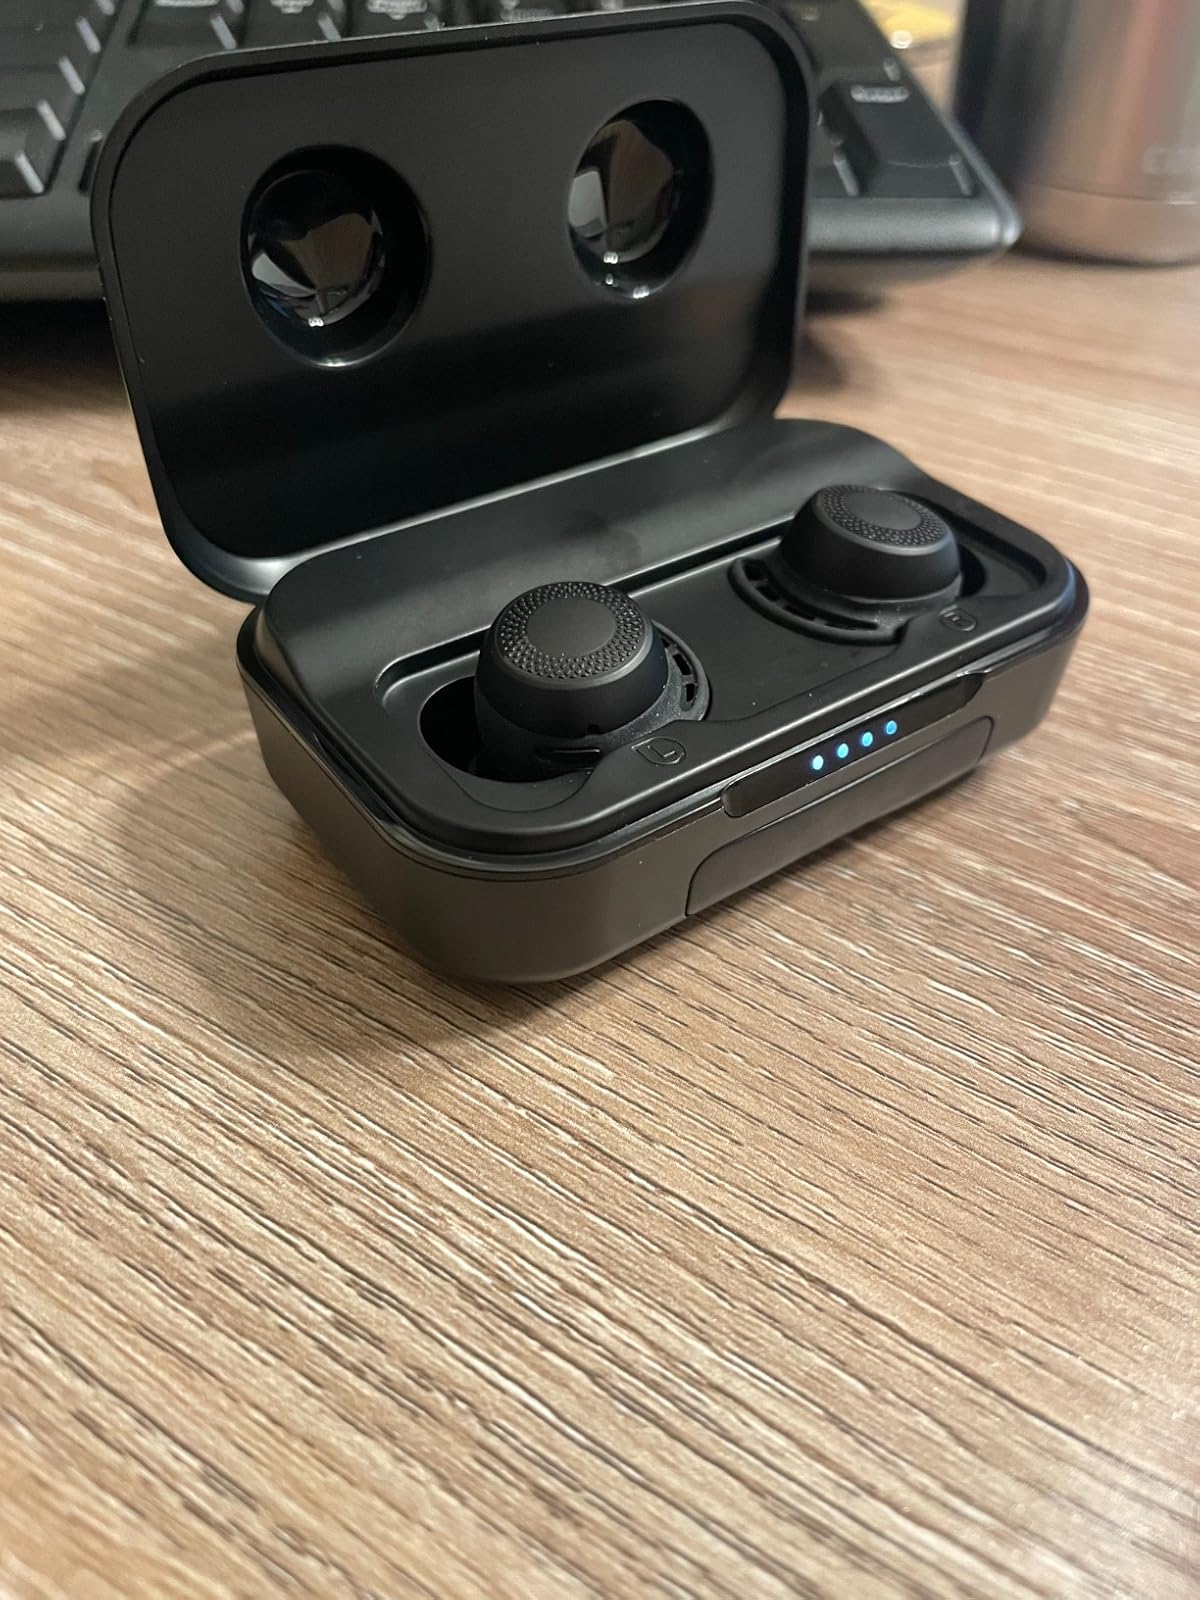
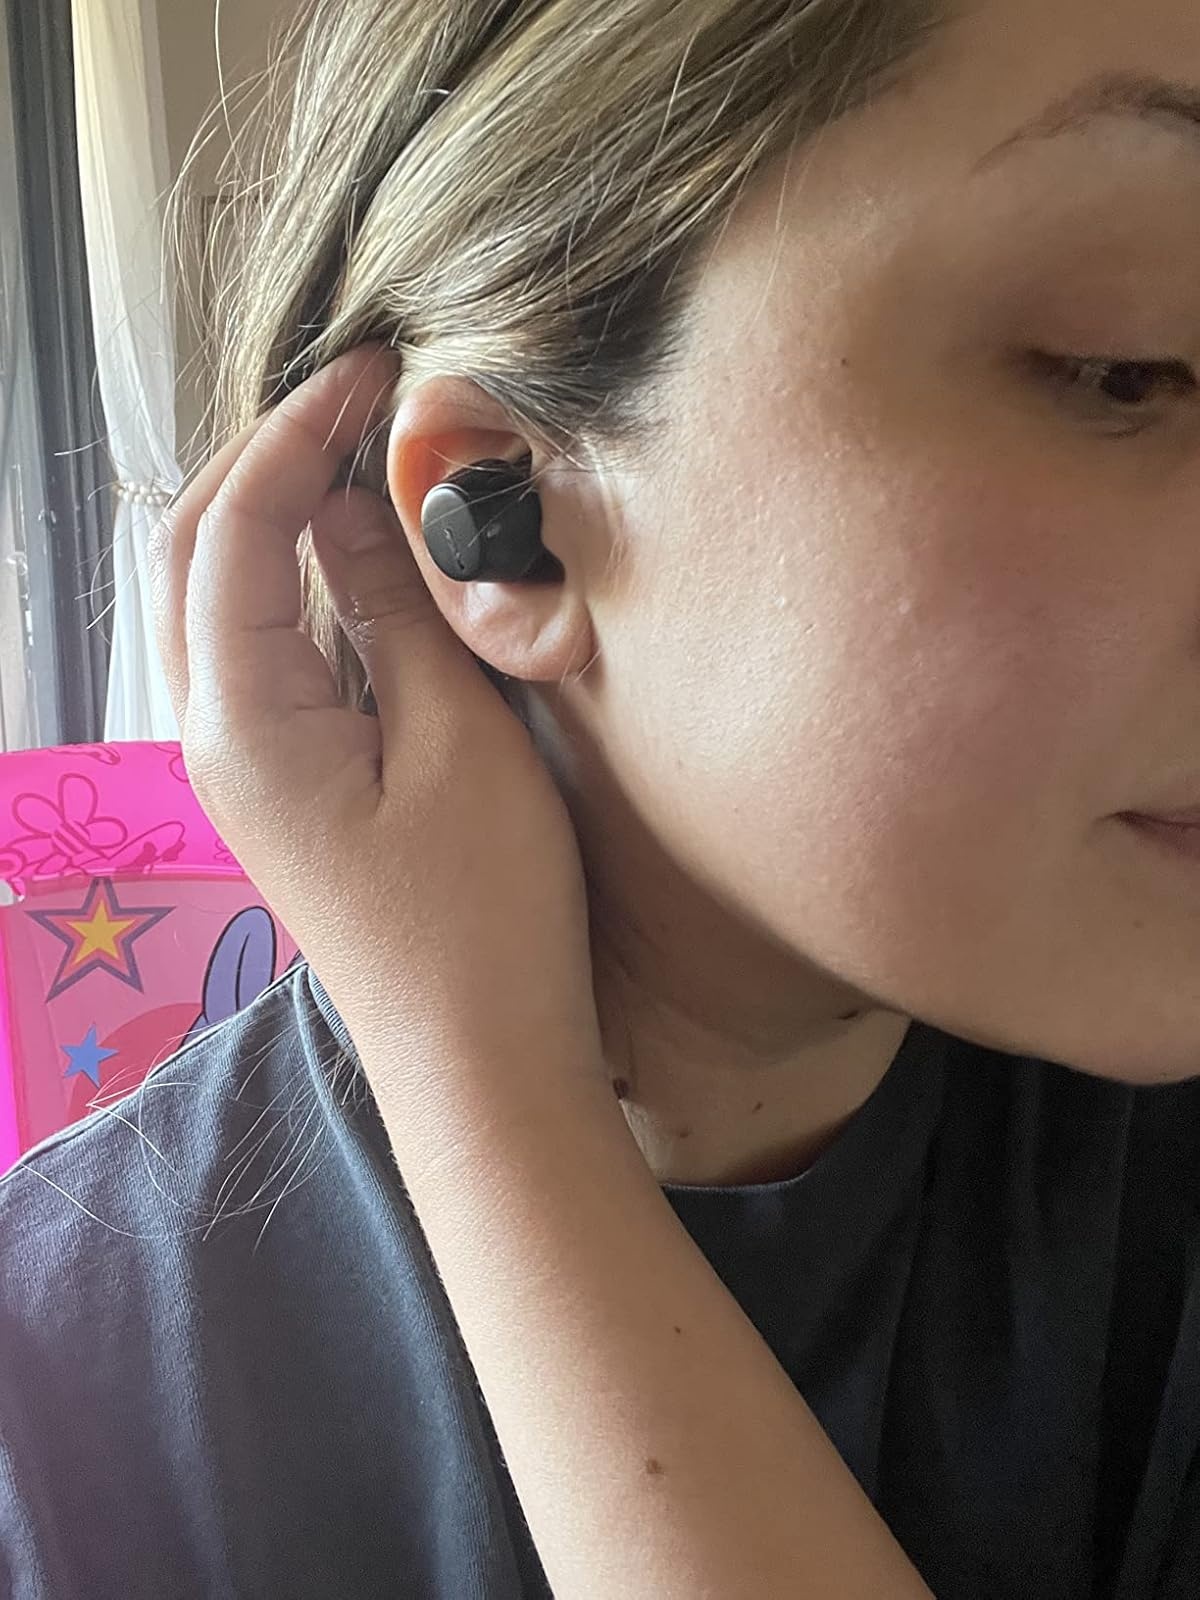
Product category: earbuds
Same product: no